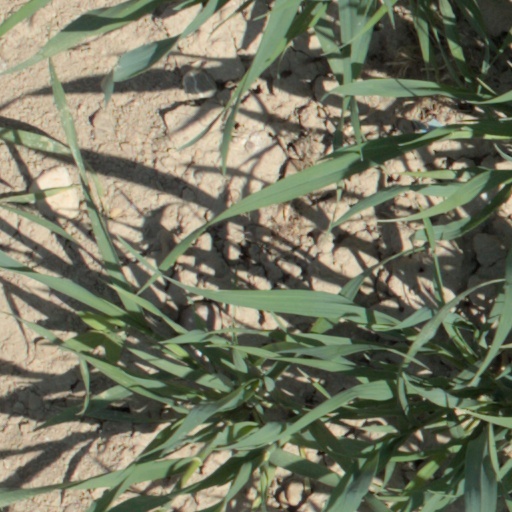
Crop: wheat